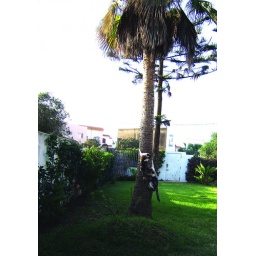
cats in the tree